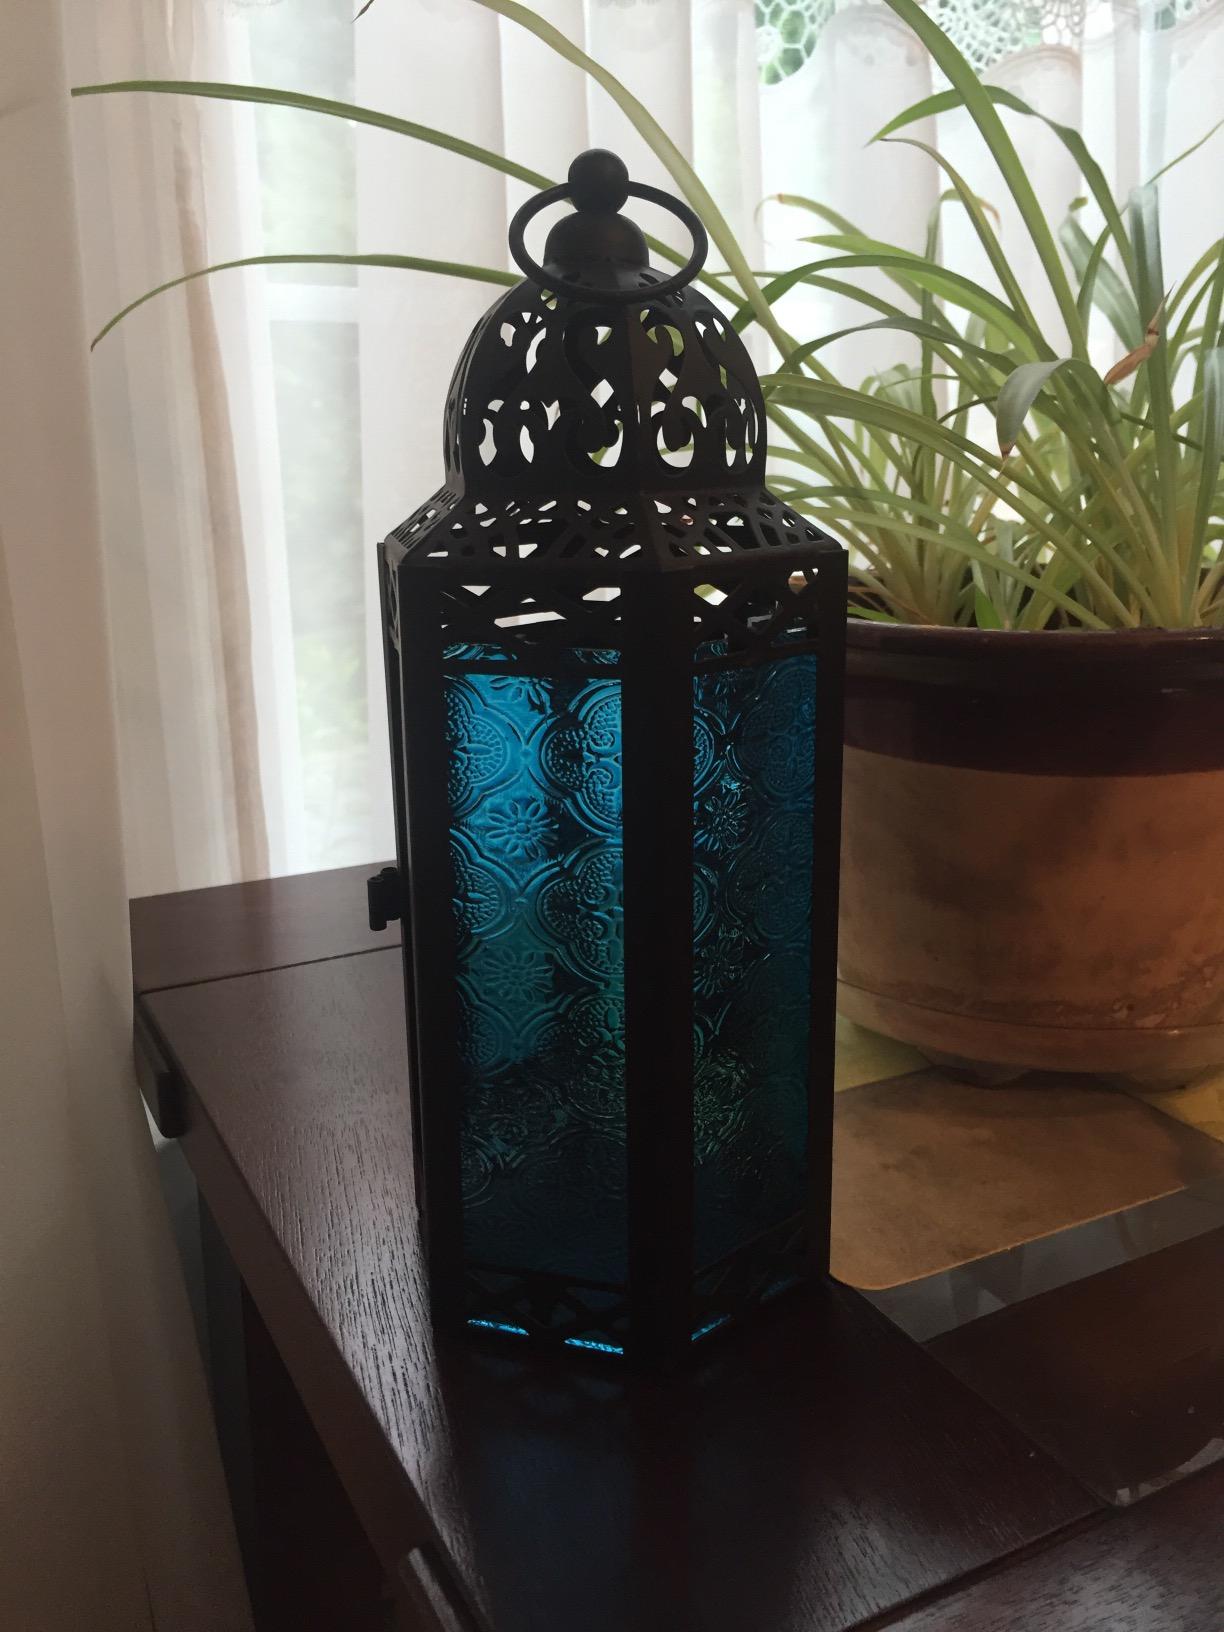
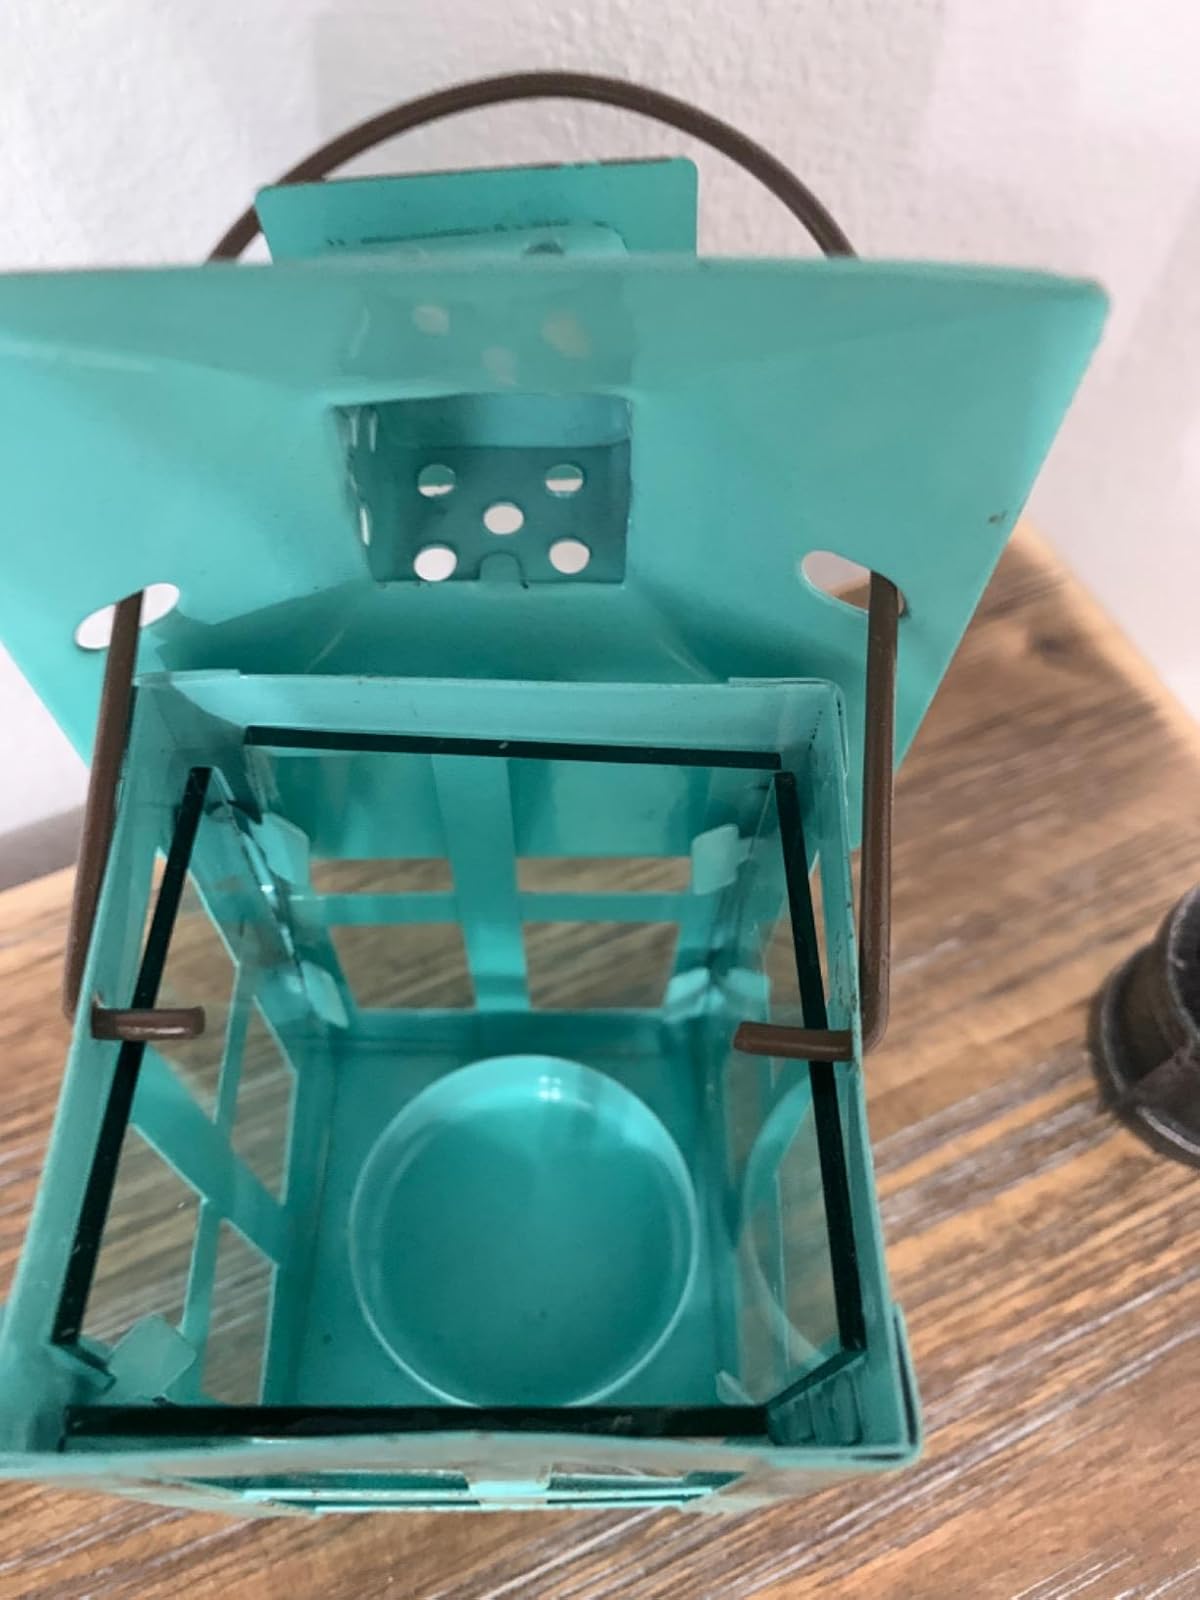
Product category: lantern
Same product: no